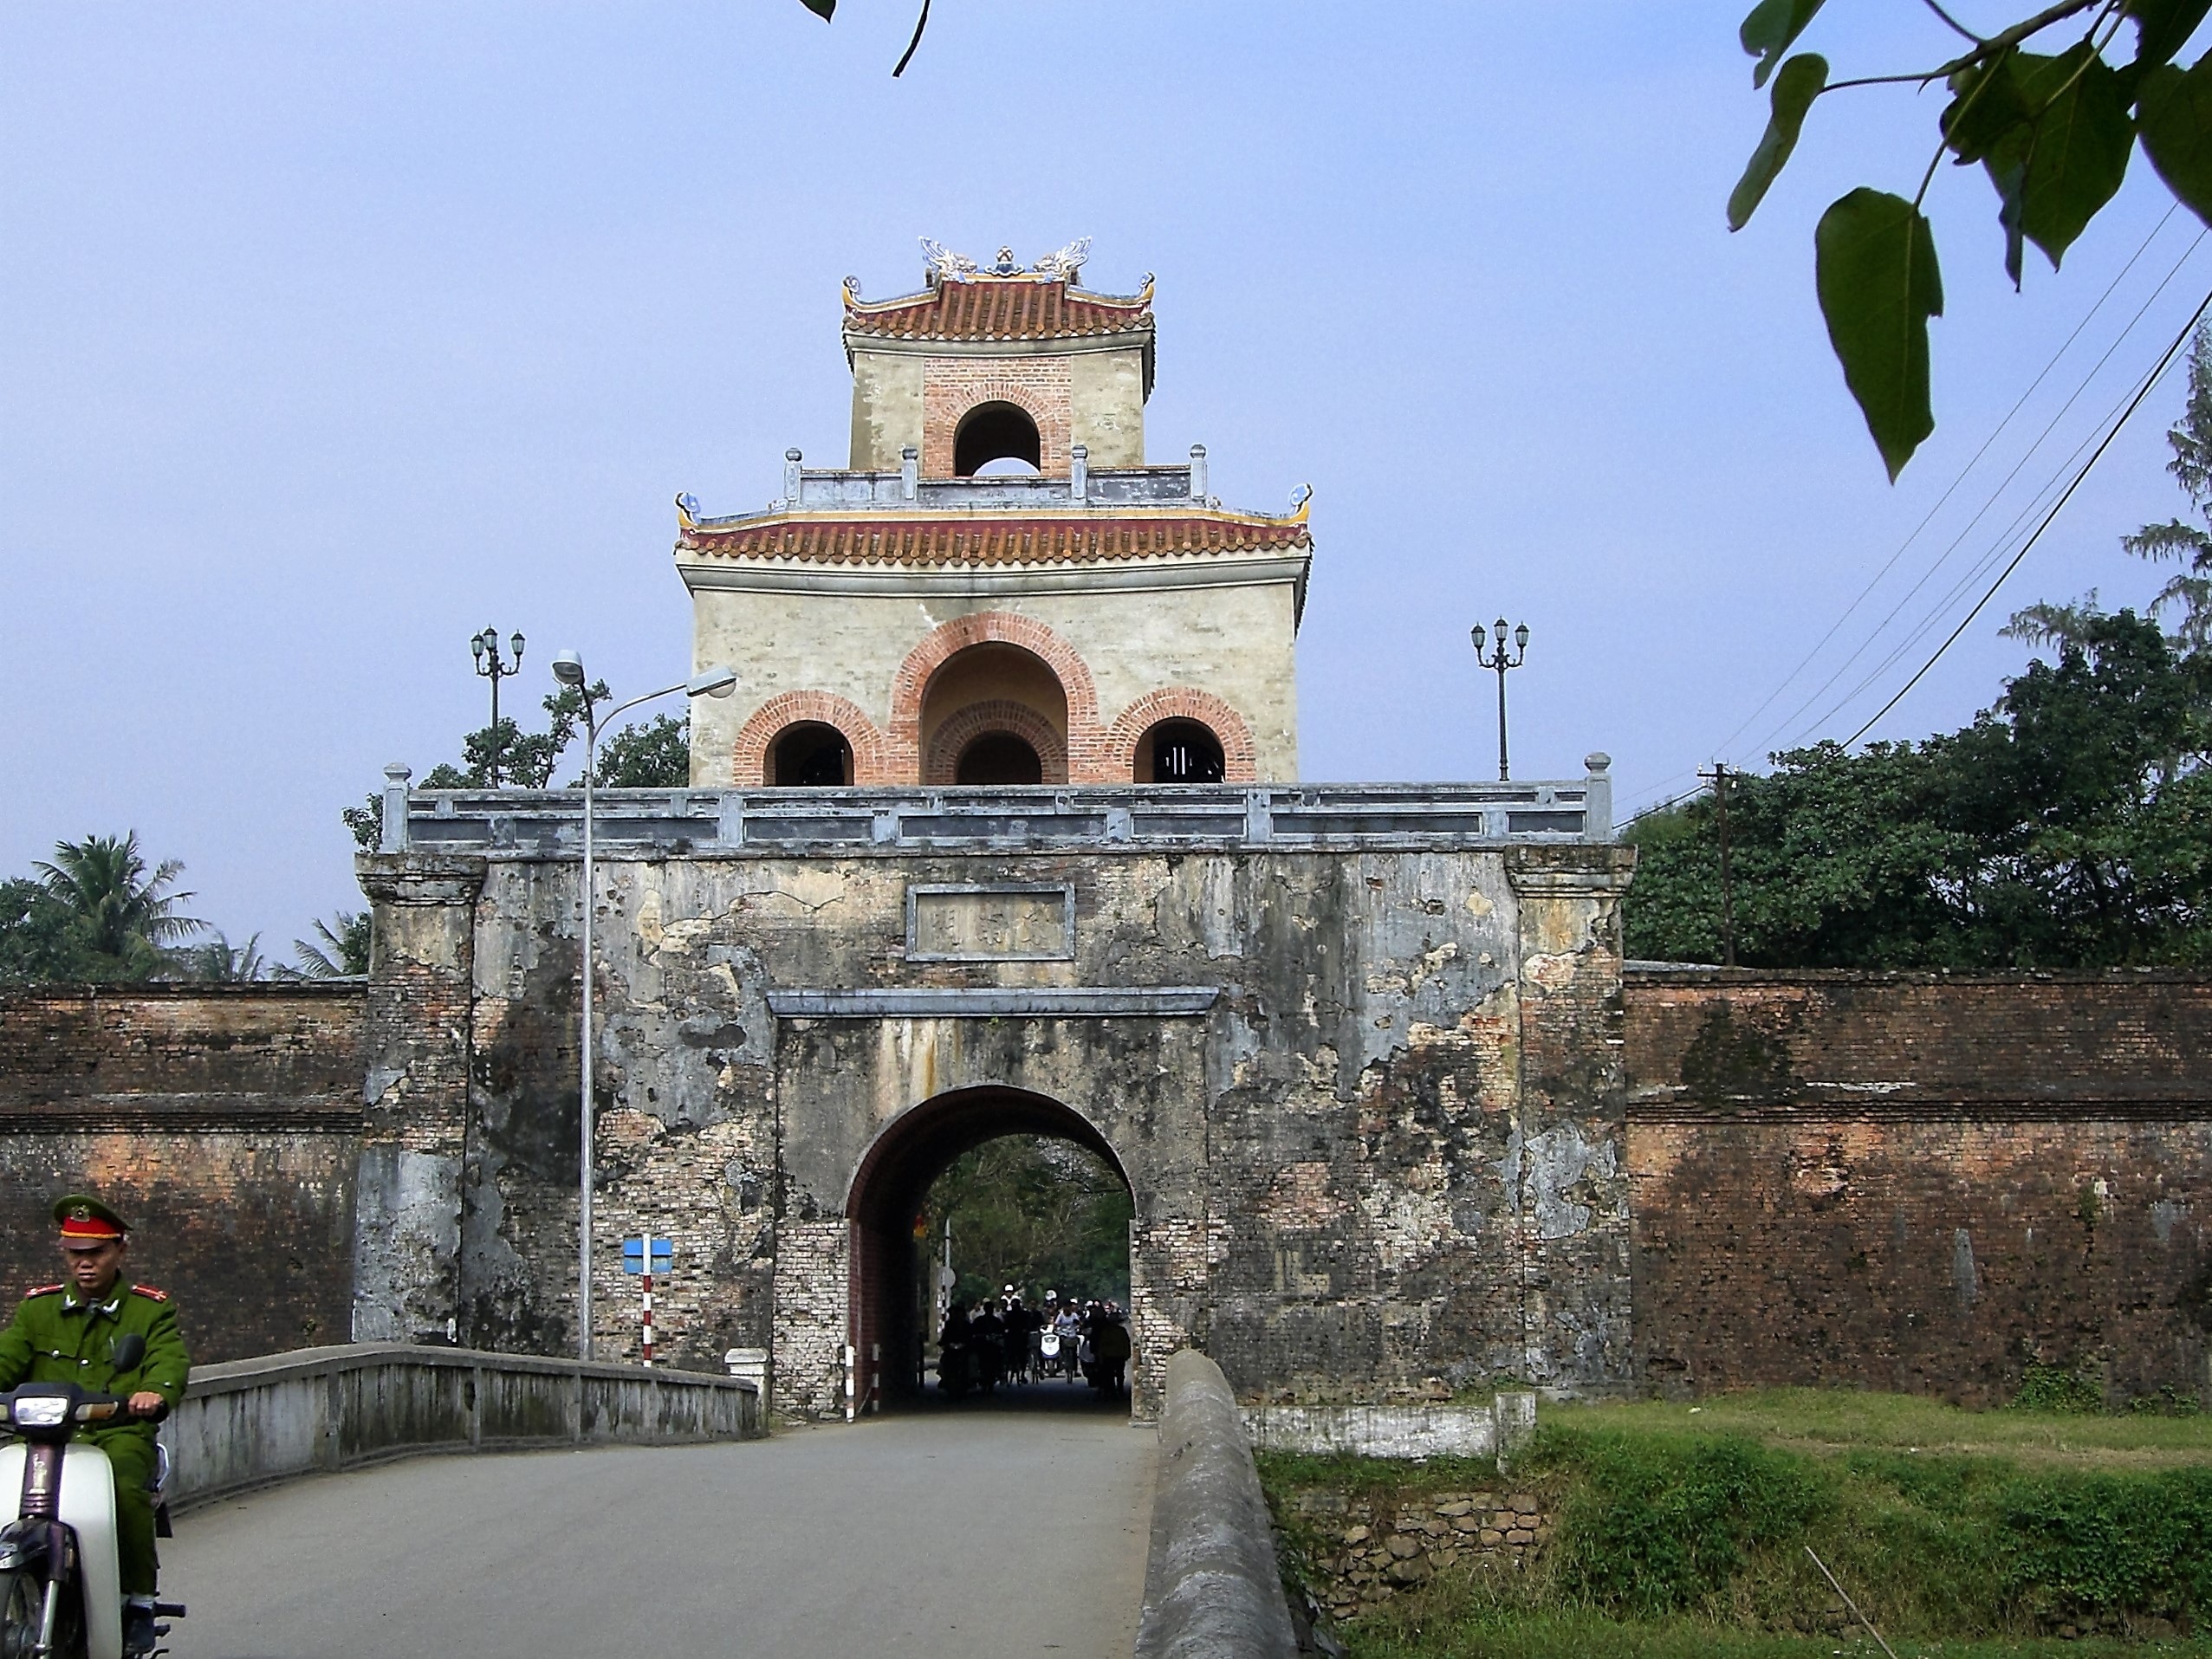
architecture, building, arch, tower, landmark, port, fortification, tourism, place of worship, viet nam, monastery, arc, hue, historic site, ancient history